Perseverance-class frigate

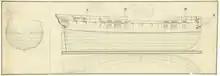

There were some very minor alterations to the original design of 1779, such as a reinforced forecastle, but the design was mostly identical. This included the sailing qualities of the class, which were not improved; they were comparatively poorer than other modern British frigates. This reflected the anachronistic twenty-year-old designs that made the "Perseverance" class shorter and stubbier than its compatriots. While their high gun ports provided the same benefits as the first iteration's, the ships of the class struggled to reach above eleven or twelve knots and did not catch the wind easily when at sea.